Rhine

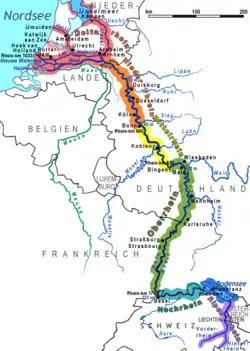
Sections of the Rhine: For an interactive map, click here: .

The length of the Rhine is conventionally measured in "Rhine-kilometers" ("Rheinkilometer"), a scale introduced in 1939 that runs from the 0 km datum at Old Rhine Bridge in the city of Konstanz, at the western end of Lake Constance, to the Hook of Holland at 1,036.20 km.